Taylor Lewan

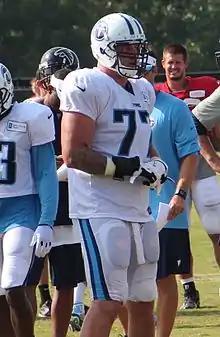
Lewan in 2014

Lewan was selected by the Tennessee Titans as the eleventh pick of the first round of the 2014 NFL draft. He signed a four-year $11.48 million fully guaranteed contract and a signing bonus of $6.67 million. In his rookie year in 2014, Lewan played in 11 games and started in six of them due to injuries, he was named to the PFWA All-Rookie team. The Titans finished the season with a 2–14 record, tying them with the Tampa Bay Buccaneers.